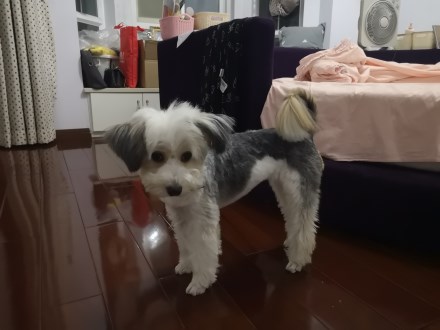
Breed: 2342-n000102-miniature_schnauzer